Polypetalae

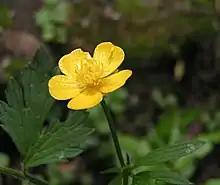
Polypetalae includes buttercups, "Ranunculus"

Polypetalae was a taxonomic grouping used in the identification of plants, but it is now considered to be an artificial group, one that does not reflect evolutionary history. The grouping was based on similar morphological plant characteristics. Polypetalae was defined as including plants with the petals free from the base or only slightly connected. Members of Polypetalae contain bitegmic ovules (i.e., ovules having two integuments).